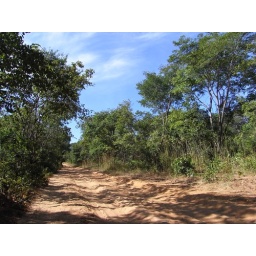
Some of the roads around Chitokoloki have deep patches of dry white sand, so four wheel drive is essential.